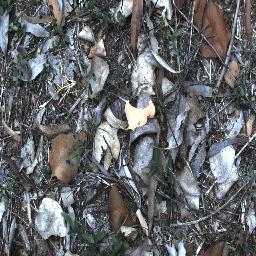
Label: negative